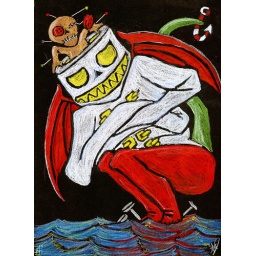
Free At Last color pencil on black paper by Mando Padilla